Science, technology, engineering, and mathematics

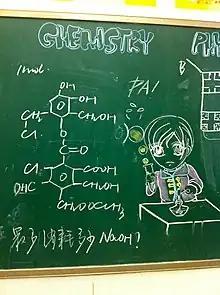
Middle school chemistry on a blackboard in Beijing, China, 2011

To promote STEM in China, the Chinese government issued a guideline in 2016 on national innovation-driven development strategy, "instructing that by 2020, China should become an innovative country; by 2030, it should be at the forefront of innovative countries; and by 2050, it should become a technology innovation power."